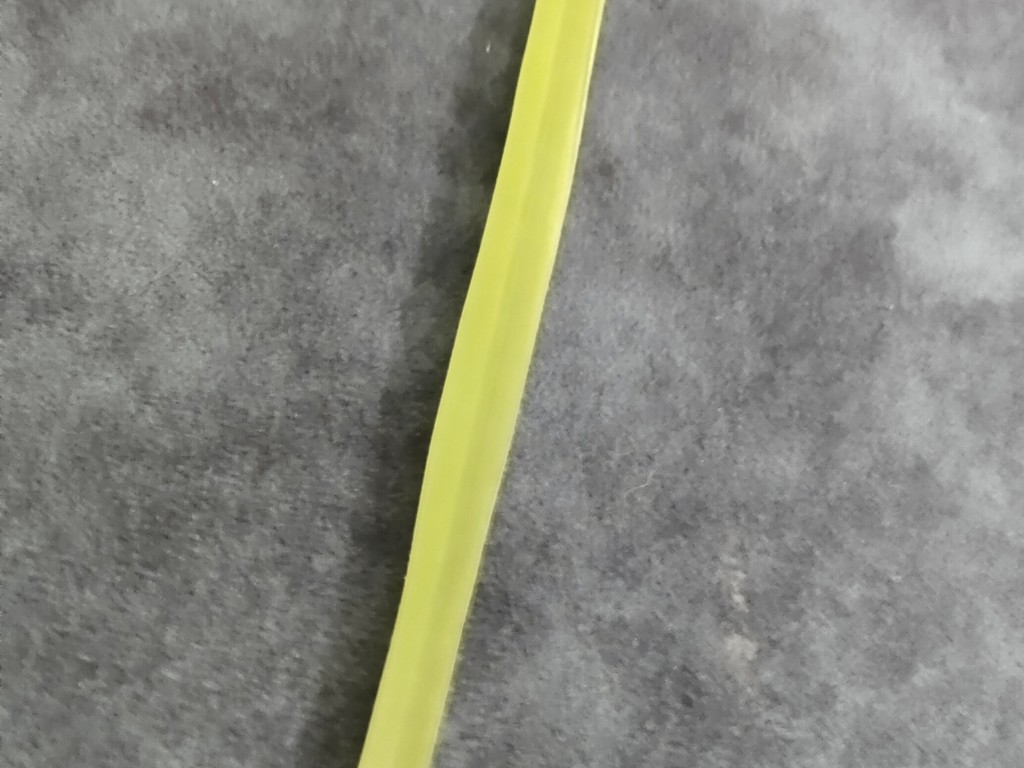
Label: Healthy